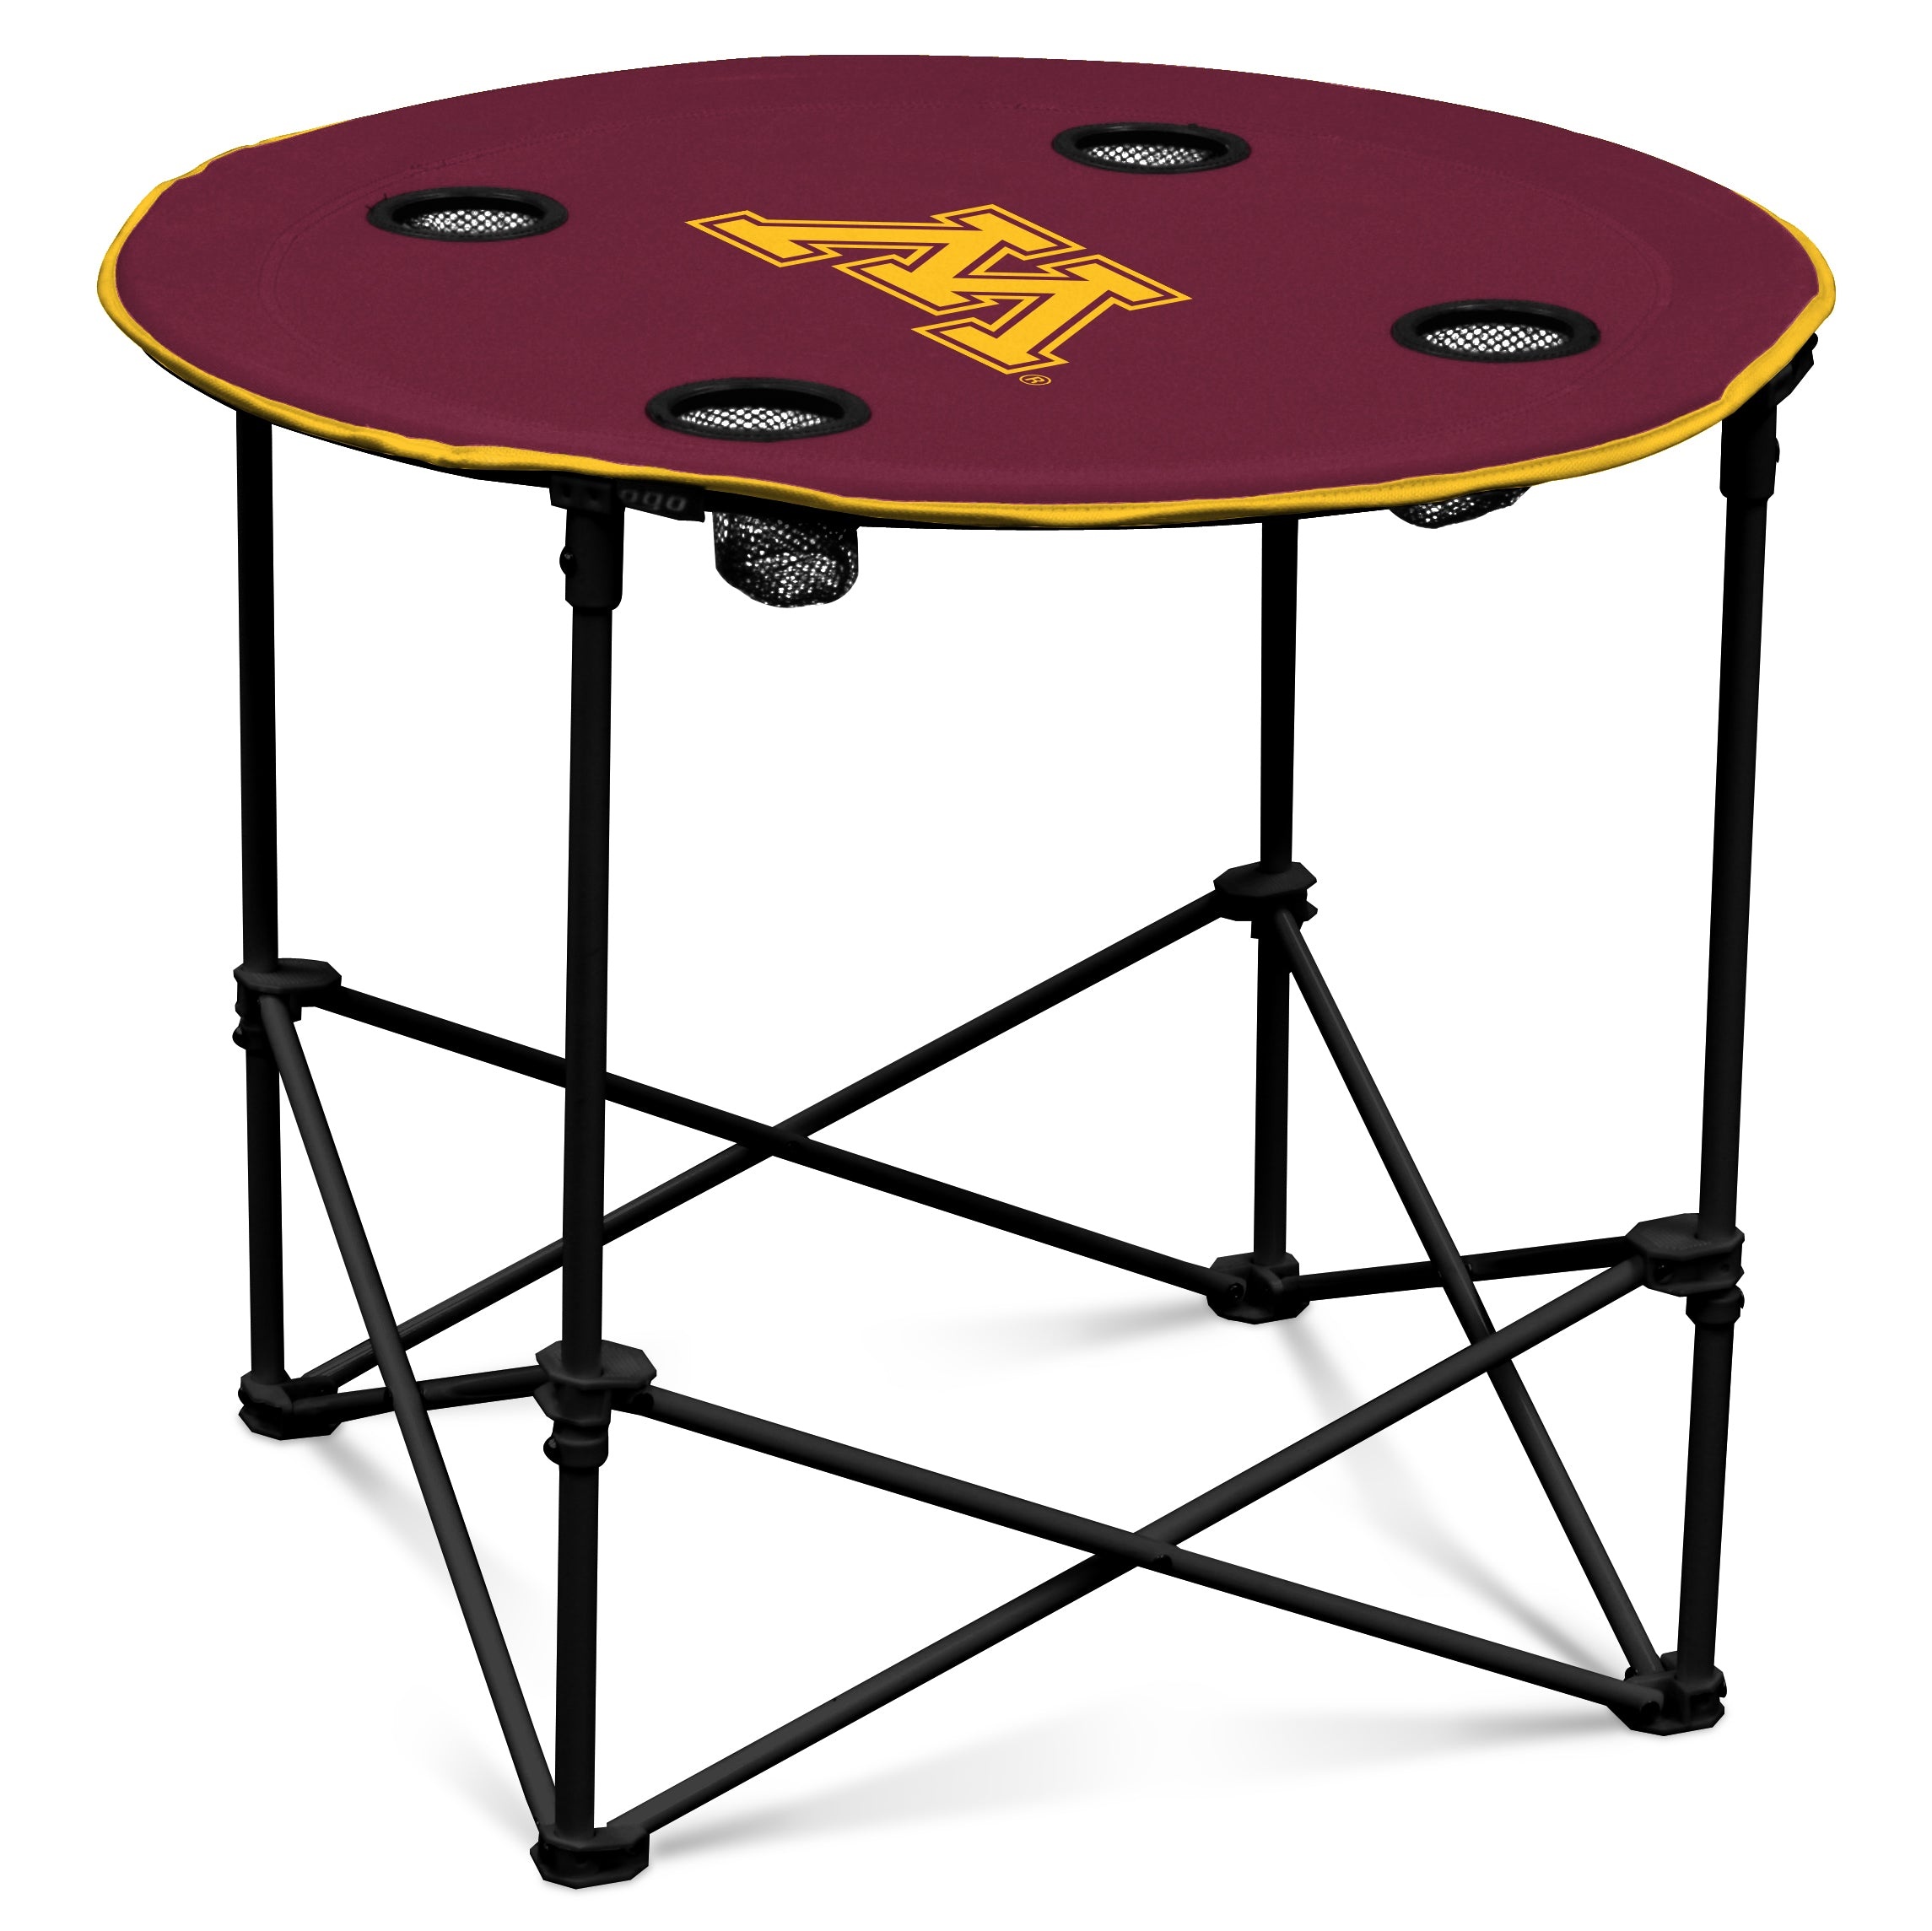
Minnesota Round Table
The Round Table is just what the ultimate fan needs for a truly exceptional tailgate party. Made of a powder-coated steel with cross beams, it is sturdy and can hold multiple dishes. Your favorite team's logo is screen printed on the durable polyester 27.6"diameter table surface, which includes four built-in mesh cup holders. This table is portable, folding up easily for storage and transport. It works great for camping, picnics, deck parties and other outdoor activities. The table height matches most Logo Brand chairs. It comes with a convenient matching carrying bag with handles and tear-away label. The table assembles in seconds. Measures 27.6"diameter Powder-coated steel with cross beams Assembles in seconds Comes with matching carrying bag with handles Lifetime guarantee
Brand: Logo Brands
Category: Furniture > Outdoor Furniture > Outdoor Tables > Game Tables